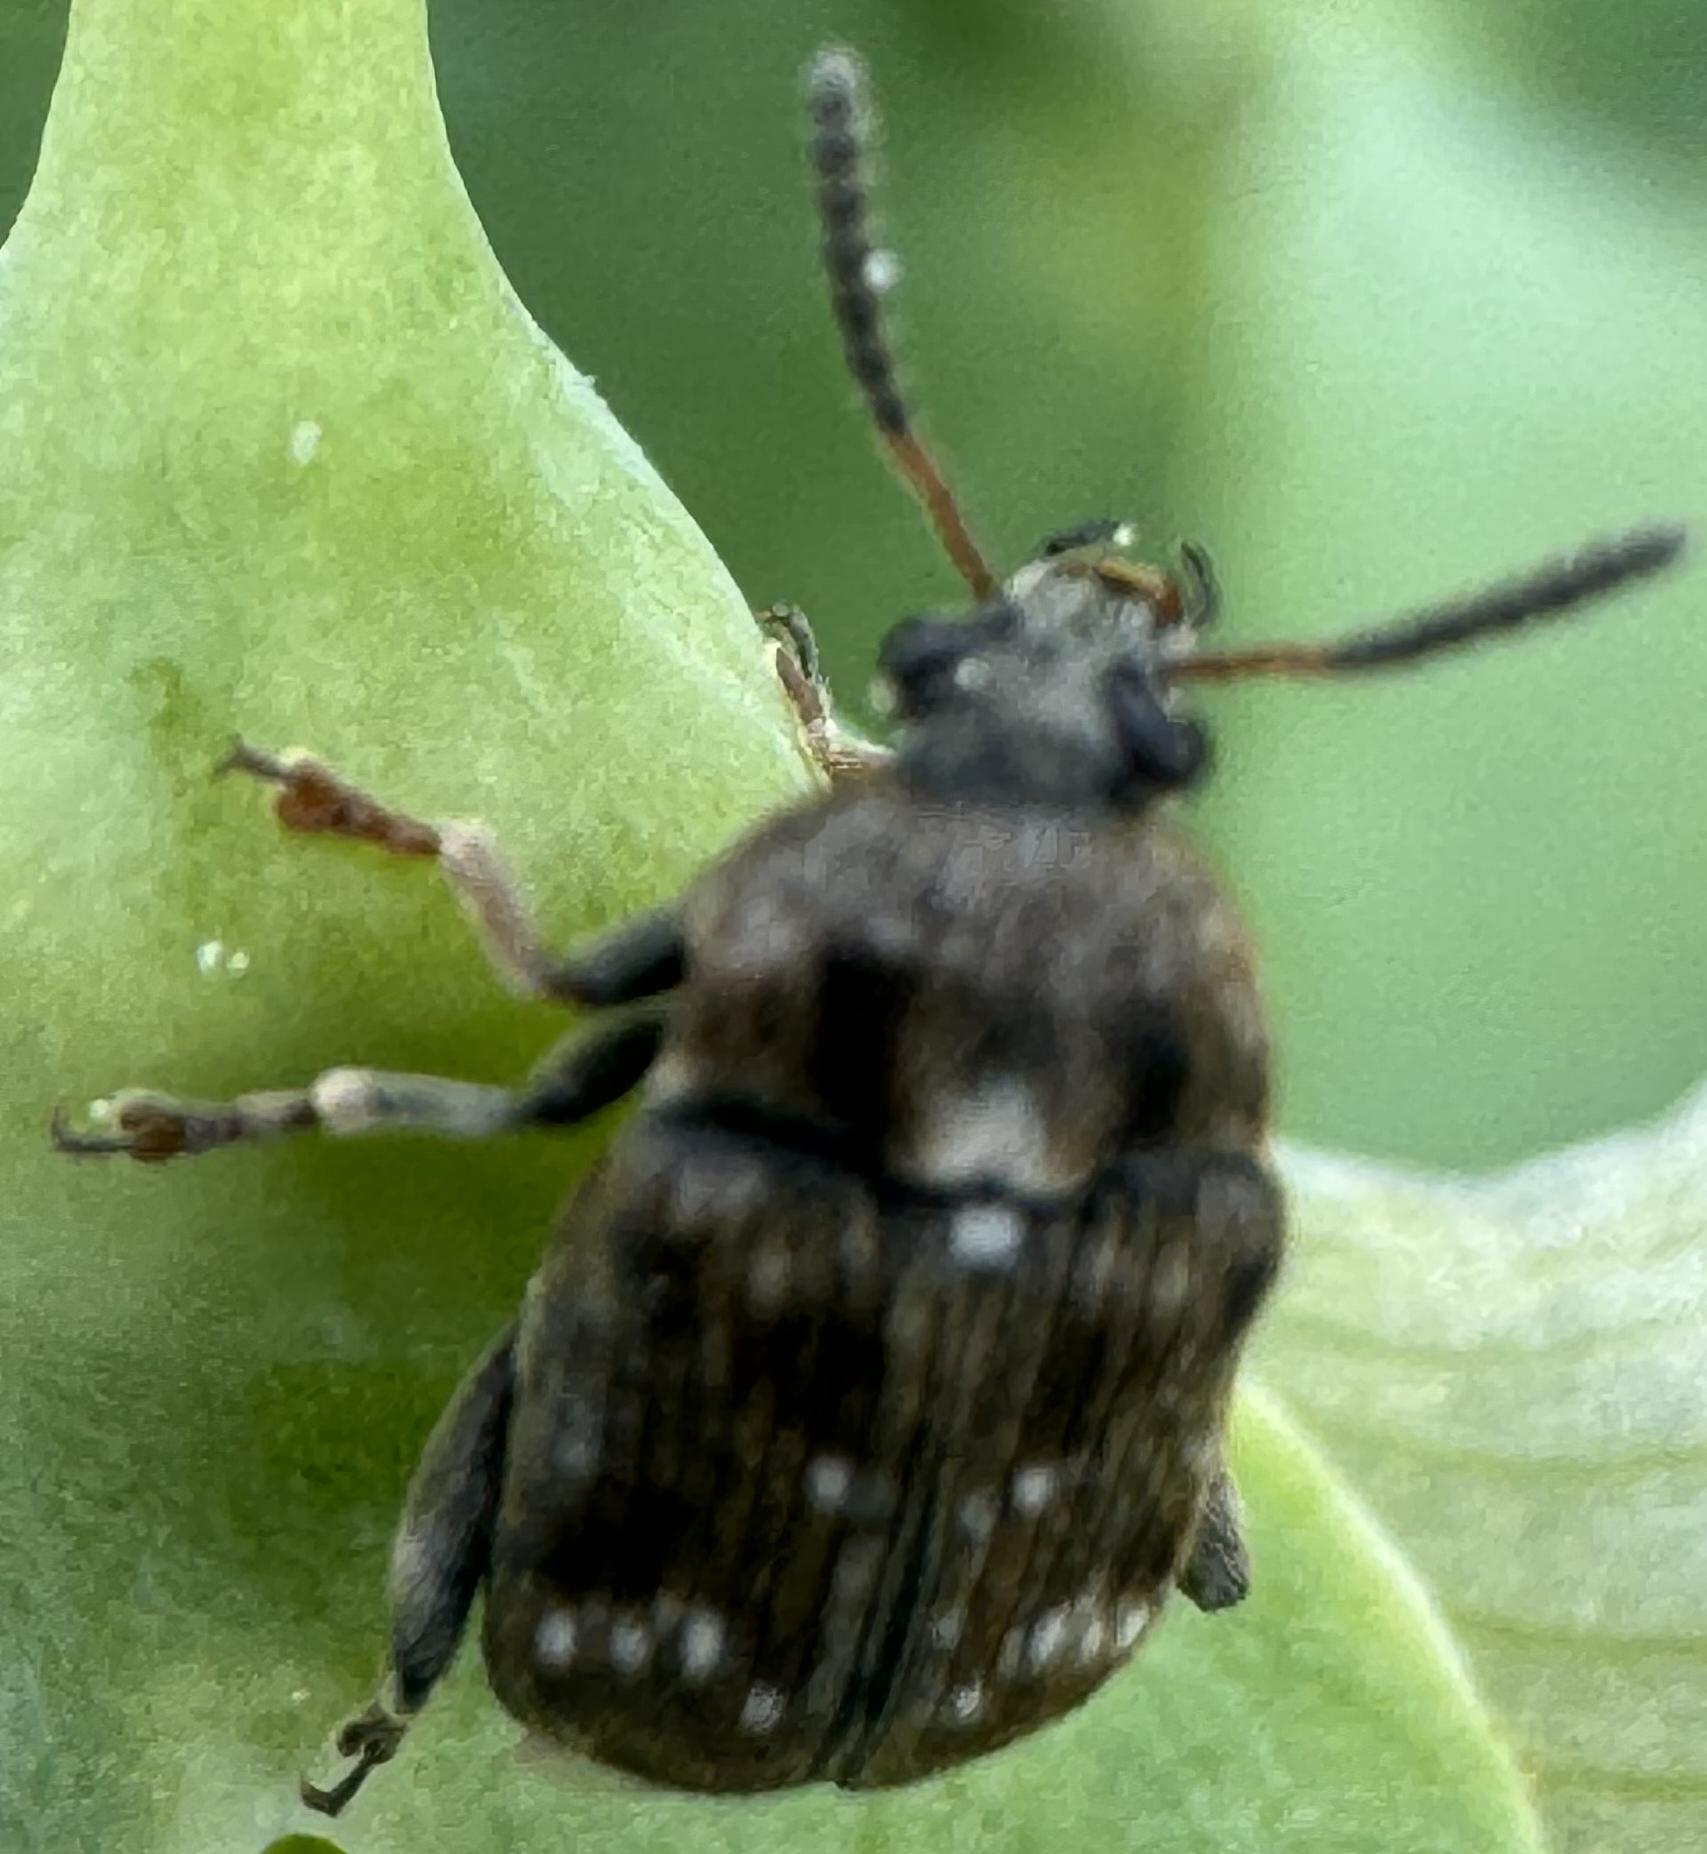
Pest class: pea_weevil